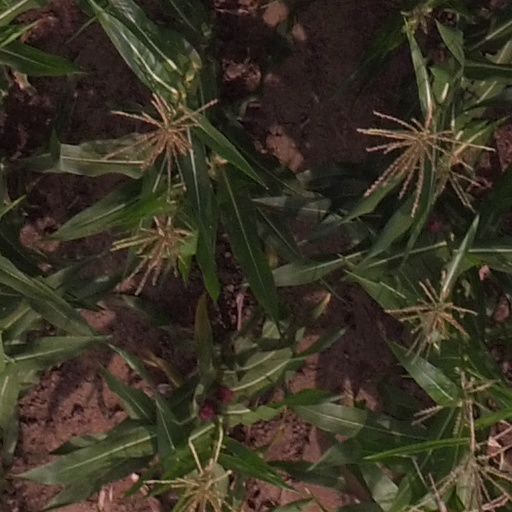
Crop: maize; corn